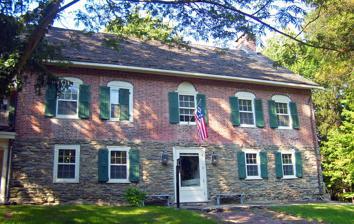
Building: Gomez Mill House
Country: United States of America
Year built: 1714
Historic house in New York, United States United States historic place Gomez Mill House U.S. National Register of Historic Places Mill House in 2007. Original 1714 fieldstone still visible in first story. Location Town of Newburgh , NY Nearest city Newburgh Coordinates 41°35′12″N 73°58′53″W / 41.58667°N 73.98139°W / 41.58667; -73.98139 Built 1714 Architect Jacob and Daniel Gomez (first floor) Wolfert Acker (second floor and attic) NRHP reference No. 73001245 Added to NRHP 1973 The Gomez Mill House is located in the Town of Newburgh , New York, USA , on Mill House Road a short distance off US 9W , just south of the Orange – Ulster county line (its mailing address is in nearby Marlboro , in the latter). Over 300 years old, it is the earliest known surviving Jewish dwelling in North America and the oldest home in Orange County listed on the National Register of Historic Places . History Luis Moses Gomez , a Sephardic Jewish merchant and trader whose Spanish Jewish ancestors fled to France to escape from the Spanish Inquisition for the New World, came to New York in the late 1690s. In 1705 he was granted an Act of Denization from Anne, Queen of Great Britain , which he purchased for 56 pounds British Sterling. This document gave him rights to conduct business, own property, and live freely within the British Colonies without an oath of allegiance to the Church of England . Gomez established himself as a prominent businessman and leader within the early Jewish community of New York. In 1714, he purchased 1,000 acres in Marlboro on the west side of the Hudson River in the then- British colony of New York . Subsequently, he and three of his sons, Jacob, Daniel and David, acquired an additional 3,000 acres. The property was located where several old Native American paths converged. Other pioneers, fleeing tyranny in Europe for the promise of a new life, then settled in the Hudson Valley . On the western border of the Gomez property,  a single-story fieldstone block house with walls three feet (1 m) thick was built into the side of a hill alongside a stream that came to be known as Jews Creek. For over thirty years Daniel ran the thriving family lumber and limestone operations along Jews Creek and the Hudson River, while offering goods for sale and trade at the stone blockhouse, which remains today as the foundation and first floor of the Gomez Mill House. In 1772, shortly before the Revolutionary War , a Dutch Colonist, Wolfert Acker, bought the property at a sheriff sale. He added a second story and attic using bricks made from local clay , bringing the main part of the house into its present form. He would serve with the local militia and chair the area's Committee of Safety during the war. The Dard Hunter Mill In 1835, Mill House was purchased by a wealthy landowner, Edward Armstrong. Following his death, it passed to his wife Sarah. Their eldest son, William Henry inherited the site and moved into the house in 1862. His brother was the artist and diplomat Maitland Armstrong . During the half-century William Henry and his family lived there, the kitchen wing and garden walls were added. During the next century, it had several other owners, the most notable being Dard Hunter , a papermaker associated with the Arts and Crafts movement . He bought the Mill House in 1912 and built a small paper mill on the property in the shape of a Devonshire cottage , complete with thatched roof . Over the next seven years he initiated and explored his lifelong career in hand papermaking and printing and produced some of his signature work. He sold it in 1918 in anticipation of military service. He claimed in his autobiography that a representative of the Russian government bought it for use as a school, but the real buyer was progressive activist Martha Gruening , who intended to establish a libertarian school in the building. After World War II , in 1947, it was purchased by Mildred and Jeffrey Starin with a G.I loan. It became home to Mildred Starin and her family for the next 50 years. They were the first to recognize its historic significance. Mildred, a recognized antique dealer in the Hudson Valley, got the property listed on the National Register in 1973. Eleven years later, the New York City-based Gomez Foundation for Mill House, which had been established by descendants of Luis Moses Gomez and other interested parties in 1979, purchased the house to operate it as a museum, which it does today. References Hudson Valley portal